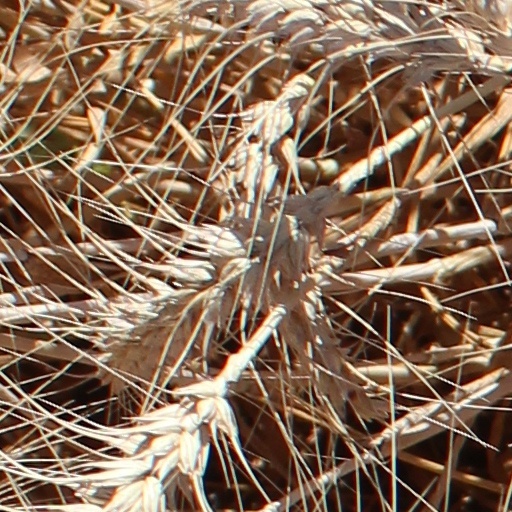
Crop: wheat